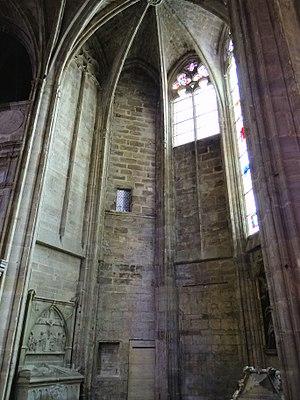
Rodez - Cathédrale Notre-Dame - Chapelle rayonnante polygonale du choeur
La cathédrale Notre-Dame de Rodez, construite entre le XIIIᵉ et XVIᵉ siècles, est une cathédrale catholique située à Rodez dans le département de l'Aveyron. C'est la cathédrale du diocèse de Rodez et Vabres.